Ford FE engine

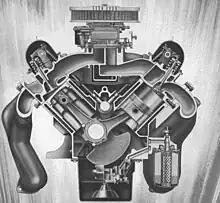
Cutaway showing thin-walled, deep-skirted, Y-shaped FE block (ending above the darker colored rectangular oilpan)

The FE and FT engines are medium block designs, referred to as Y-block because the cylinder block casting extends below the crankshaft centerline, giving great rigidity and support to the crankshaft's main bearings. In these engines, the casting extends below the crankshaft centerline, which is more than an inch below the bottom of the crank journals.